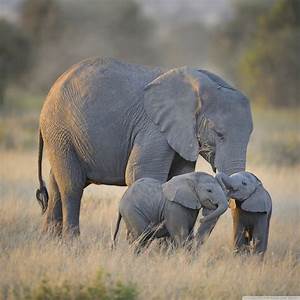
Label: elefante